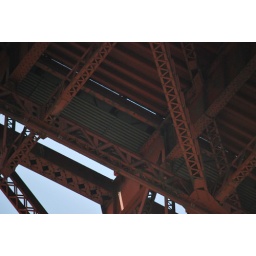
golden gate bridge by kristann perring